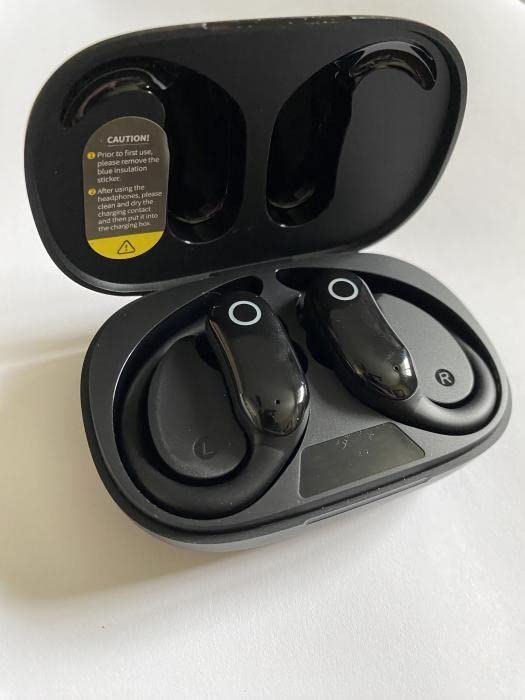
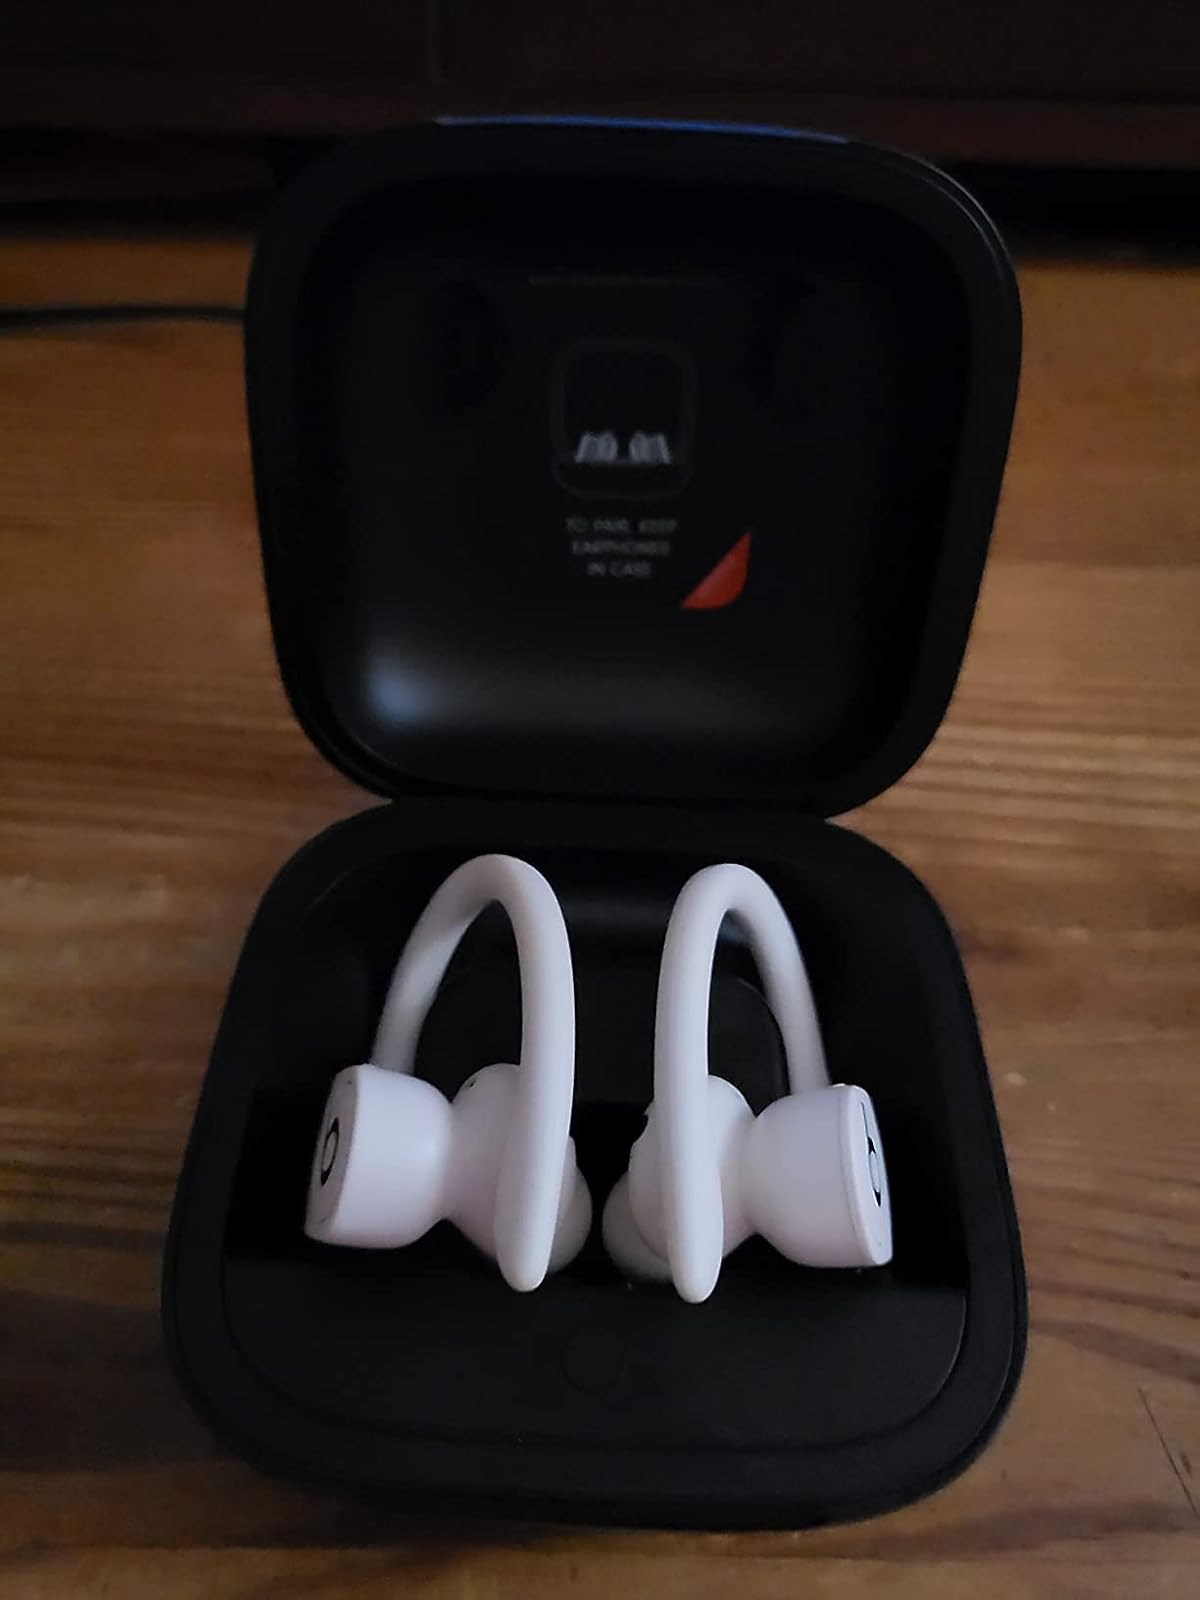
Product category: earbuds
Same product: no